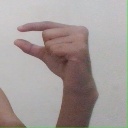
अक्षर: ग